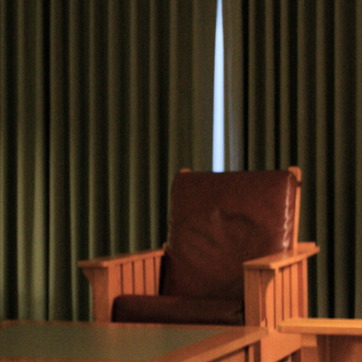
Material: leather